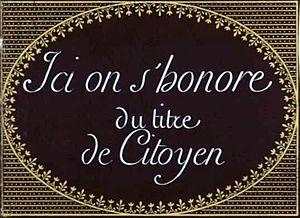
«
La citoyenneté est le fait pour un individu, pour une famille ou pour un groupe, d'être reconnu officiellement comme citoyen, c'est-à-dire membre d'une ville ayant le statut de cité, ou plus généralement d'un État.